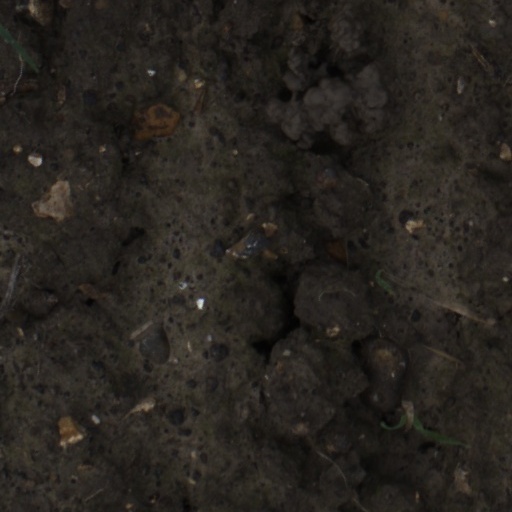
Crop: wheat